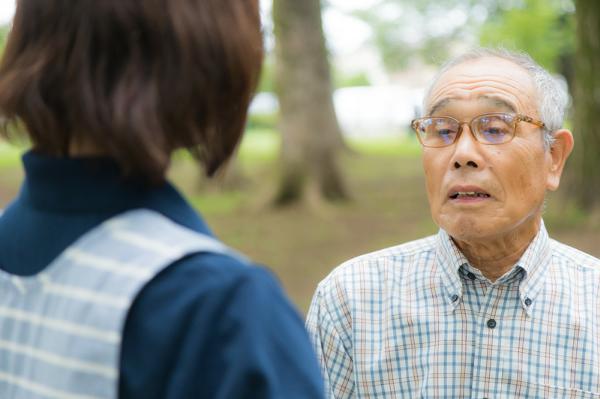
回答: ボケたふりをして好みの介護員が居る老人ホームに入所したことがバレた。